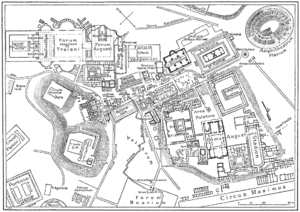
Le vicus Tuscus ou « rue étrusque » était une ancienne rue de la ville de Rome, partant du forum romain vers le sud-ouest entre la basilique Iulia et le temple de Castor et Pollux, en direction du Forum boarium et du Circus maximus, en passant par le côté occidental du Mont Palatin et le quartier du Vélabre.
Le Colisée, à l'origine amphithéâtre Flavien, est un immense amphithéâtre ovoïde situé dans le centre de la ville de Rome, entre l'Esquilin et le Cælius, le plus grand jamais construit dans l'Empire romain. Il est l'une des plus grandes œuvres de l'architecture et de l'ingénierie romaines.
La Rome antique est à la fois la ville de Rome et l'État qu'elle fonde dans l'Antiquité. L'idée de Rome antique est inséparable de celle de la culture latine. Ce regroupement de villages au VIIIᵉ siècle av. J.-C. parvint à dominer l'ensemble du monde méditerranéen et de l'Europe de l'Ouest du Iᵉʳ au Vᵉ siècle par la conquête militaire et par l'assimilation des élites locales. Sa domination a laissé d'importantes traces archéologiques et de nombreux témoignages littéraires. Elle façonne encore aujourd'hui l'image de la civilisation occidentale. Durant ces siècles, la civilisation romaine passe d'une monarchie à une république oligarchique puis à un empire autocratique.